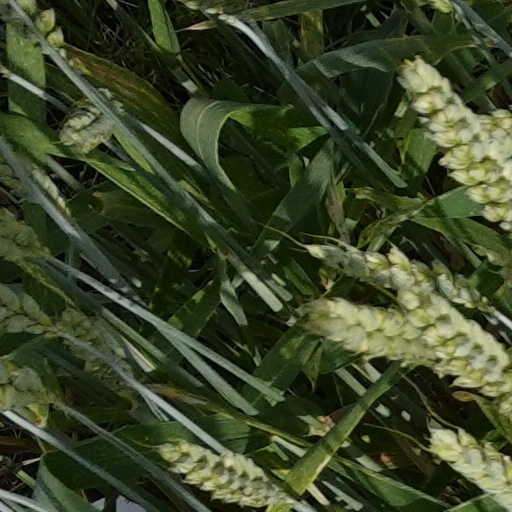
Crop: wheat